Alexander McQueen

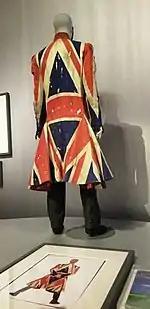
1996 coat designed for David Bowie, used in his "Earthling" album and tour

McQueen left school aged 16 in 1985 with only one O-level in art and took a course in tailoring at Newham College. He went on to serve a two-year apprenticeship in coat-making with Savile Row tailors Anderson & Sheppard before joining Gieves & Hawkes as a pattern cutter for a short time. The skills he learned as an apprentice on Savile Row helped earn him a reputation in the fashion world as an expert in creating an impeccably tailored look. McQueen later claimed that he had sewed obscenities into the lining of suits made for Prince Charles, although a recall of suits made by Anderson & Sheppard to check found no evidence of this.